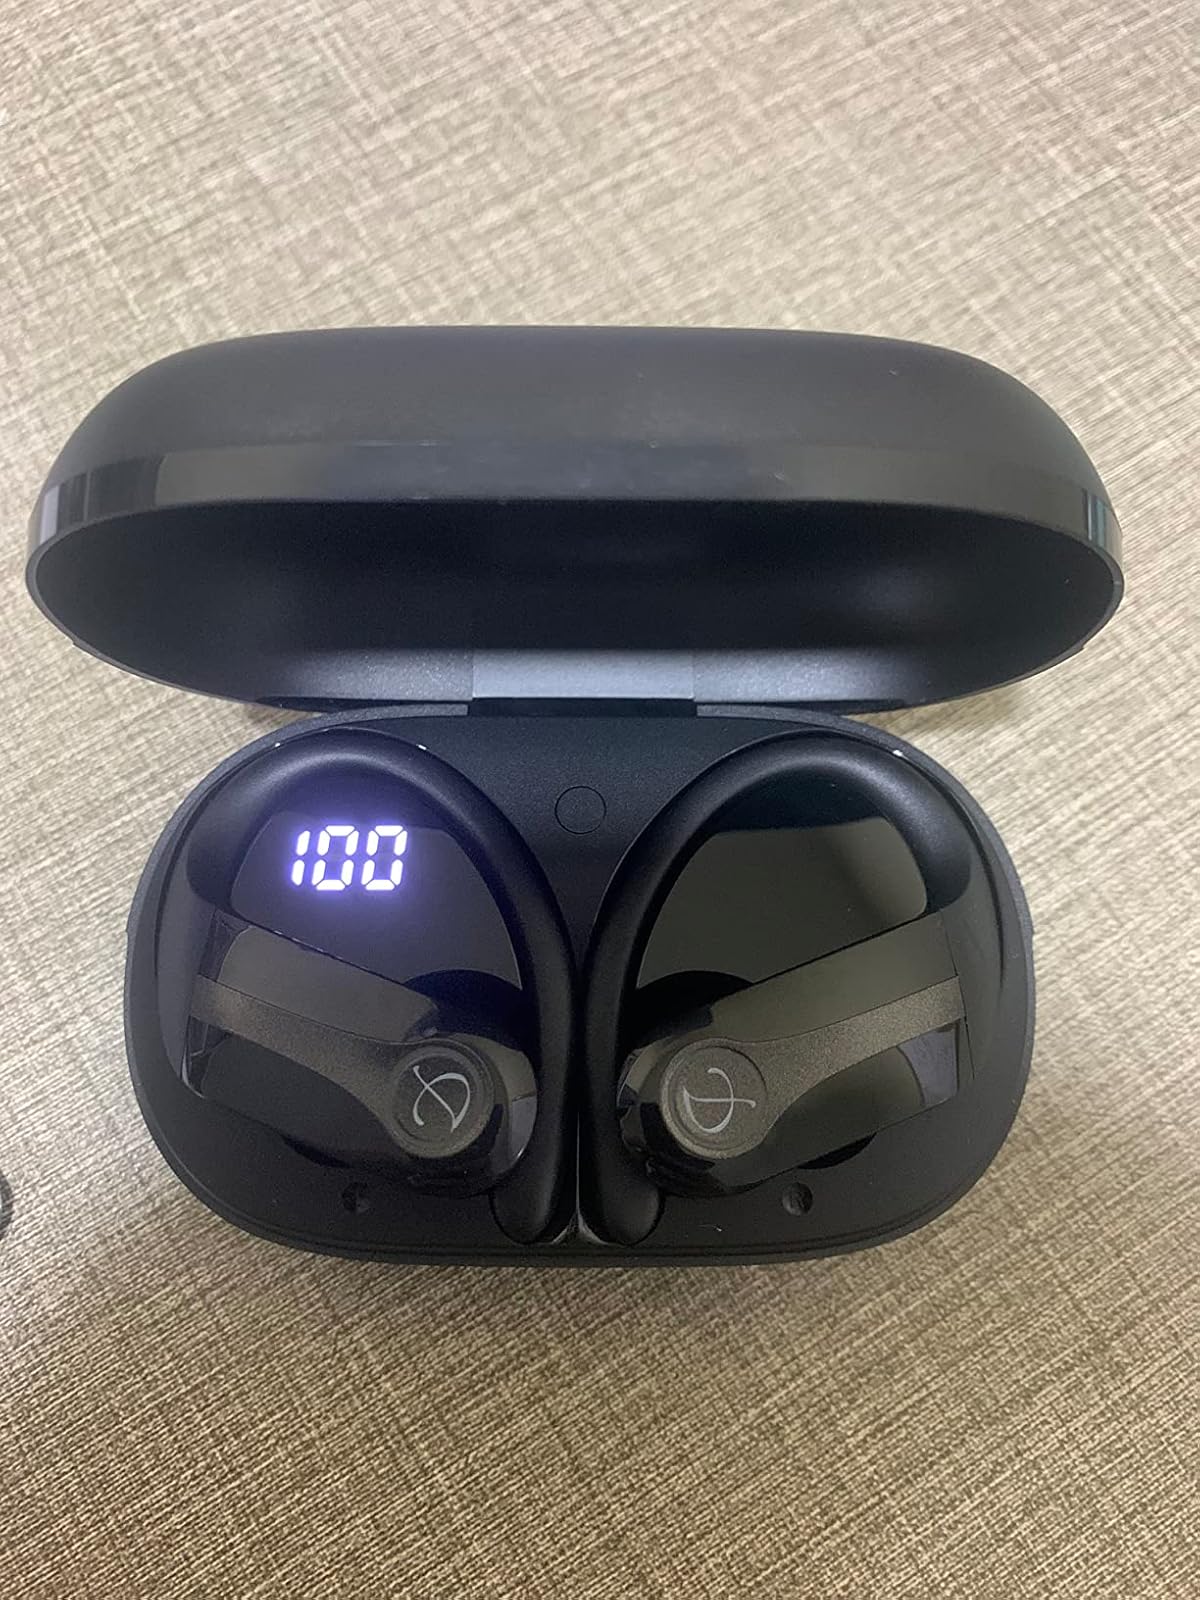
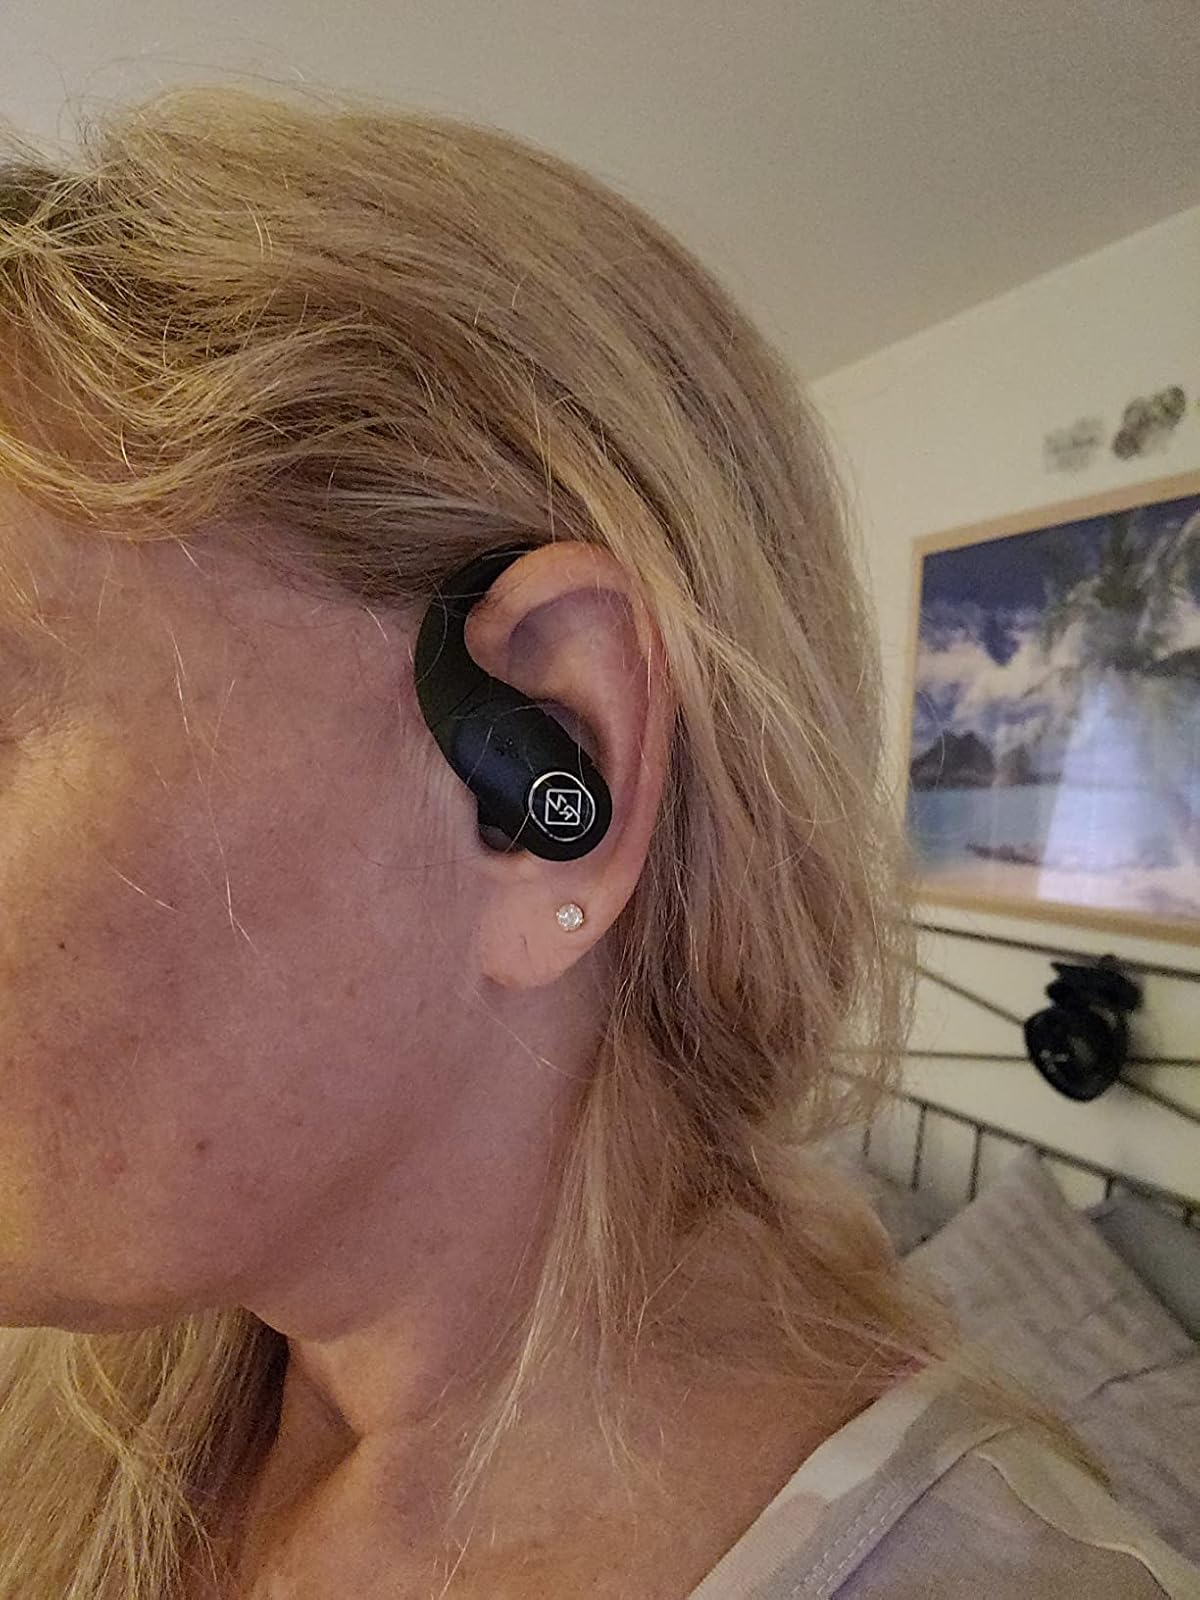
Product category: earbuds
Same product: no